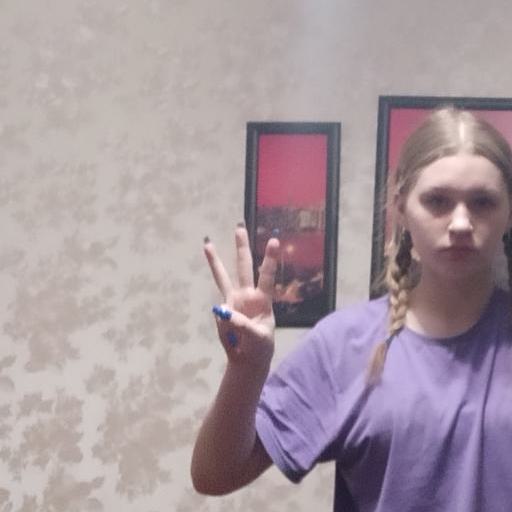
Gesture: three